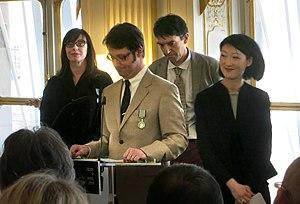
Discours de Jean-François Porchez lors de la cérémonie de remise des insignes de chevalier des arts et lettres. Sont aussi présents Anette Lenz, Pierre di Sciullo et Fleur Pellerin.
Jean François Porchez est un créateur de caractères typographiques français.